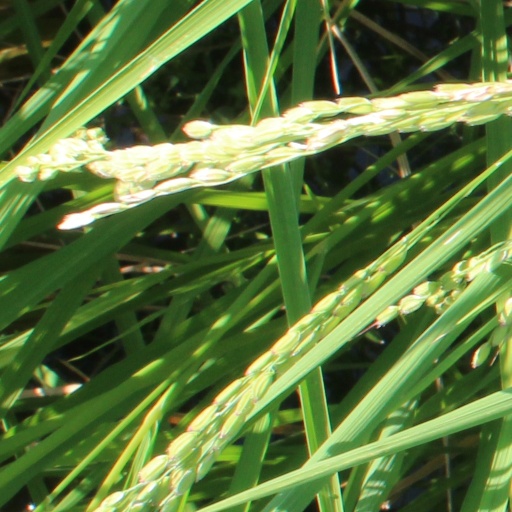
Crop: rice